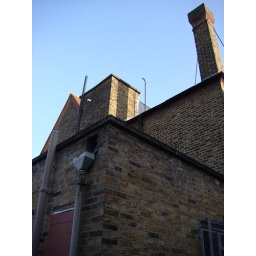
Looking up to the roof from the back of the building (later single storey addition in the foreground)